Kathy Griffin

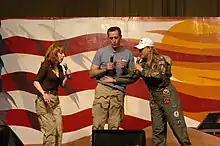
Griffin, Michael McDonald, and Karri Turner perform an improvisational skit for soldiers and airmen in Tikrit, Iraq in 2006.

The second season of "My Life on the D-List", which premiered June 2006, earned Griffin the 2007 Primetime Emmy for Outstanding Reality Program in non-competition. She received it during the Creative Arts Emmy Awards, which was hosted by Carlos Mencia and aired on E! in September. Griffin said,